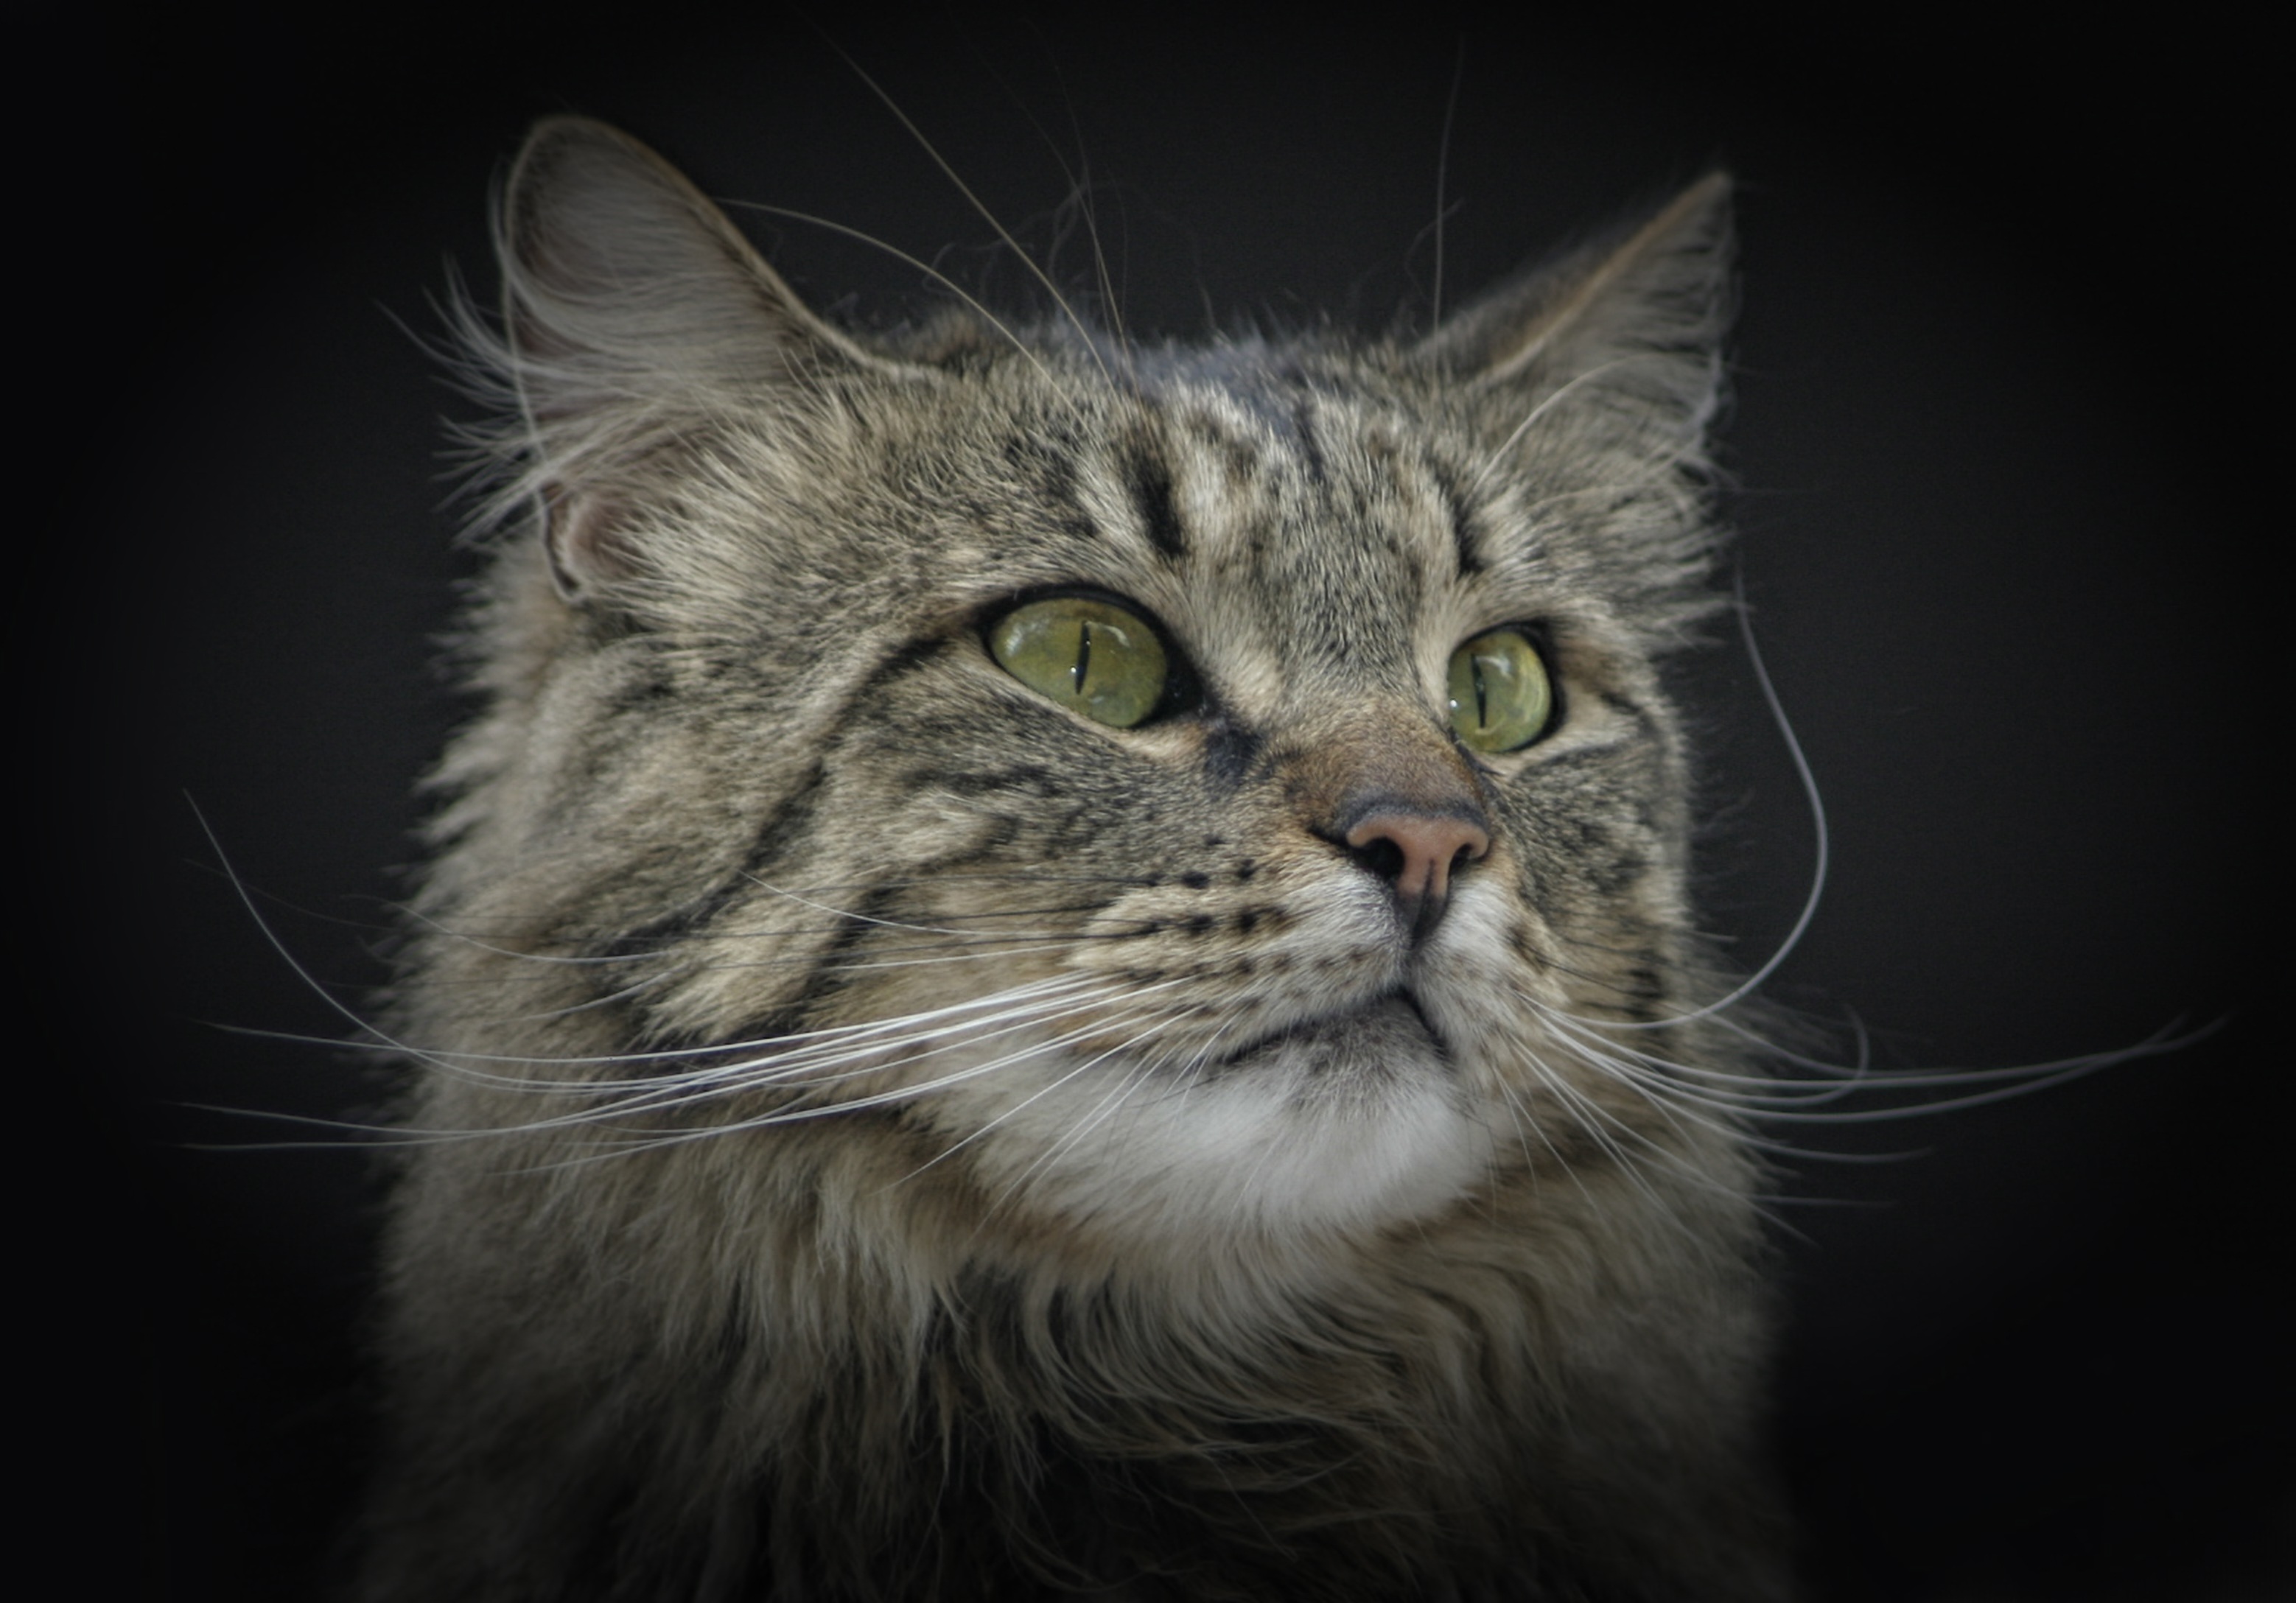
black and white, cat, mammal, monochrome, fauna, nose, whiskers, vertebrate, maine coon, cat's eyes, tabby cat, green eyes, norwegian forest cat, european shorthair, wild cat, small to medium sized cats, cat like mammal, domestic short haired cat, pixie bob, domestic long haired cat